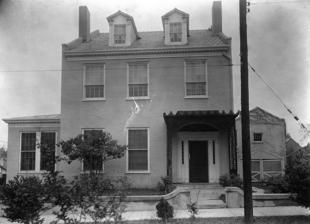
Building: Van Court Town House
Country: United States of America
Year built: 1836
Historic house in Mississippi, United States United States historic place Van Court Town House U.S. National Register of Historic Places Show map of Mississippi Show map of the United States Location 510 Washington St., Natchez, Mississippi Coordinates 31°33′25″N 91°24′28″W / 31.55694°N 91.40778°W / 31.55694; -91.40778 Area less than one acre Built 1836 ( 1836 ) Architectural style Federal NRHP reference No. 80004474 Added to NRHP July 9, 1980 The Van Court Town House is a historic townhouse in Natchez, Mississippi , USA. History The land belonged to Joseph Quegles, a Spanish planter, in the early 19th century. It was purchased by James Ferguson, Quegles's son-in-law, in 1834. The townhouse was completed in 1836. Two years later, in 1838, it was purchased by Dr. Andrew Macrery. By 1870, it was purchased by Elias J. Van Court. Architectural significance It has been listed on the National Register of Historic Places since July 9, 1980. References